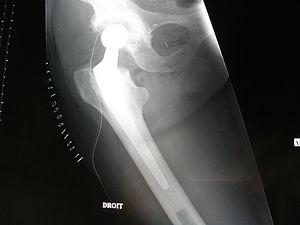
prothèse totale de hanche auteur emmanuel ucla
Une fracture de l'extrémité supérieure du fémur, appelée couramment « fracture de la hanche » ou fracture du col du fémur, désigne une fracture du fémur localisée au niveau de son épiphyse supérieure.